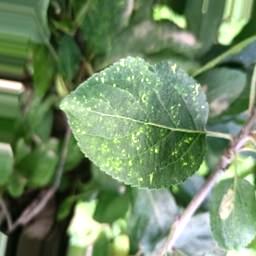
Label: Apple_Mosaic